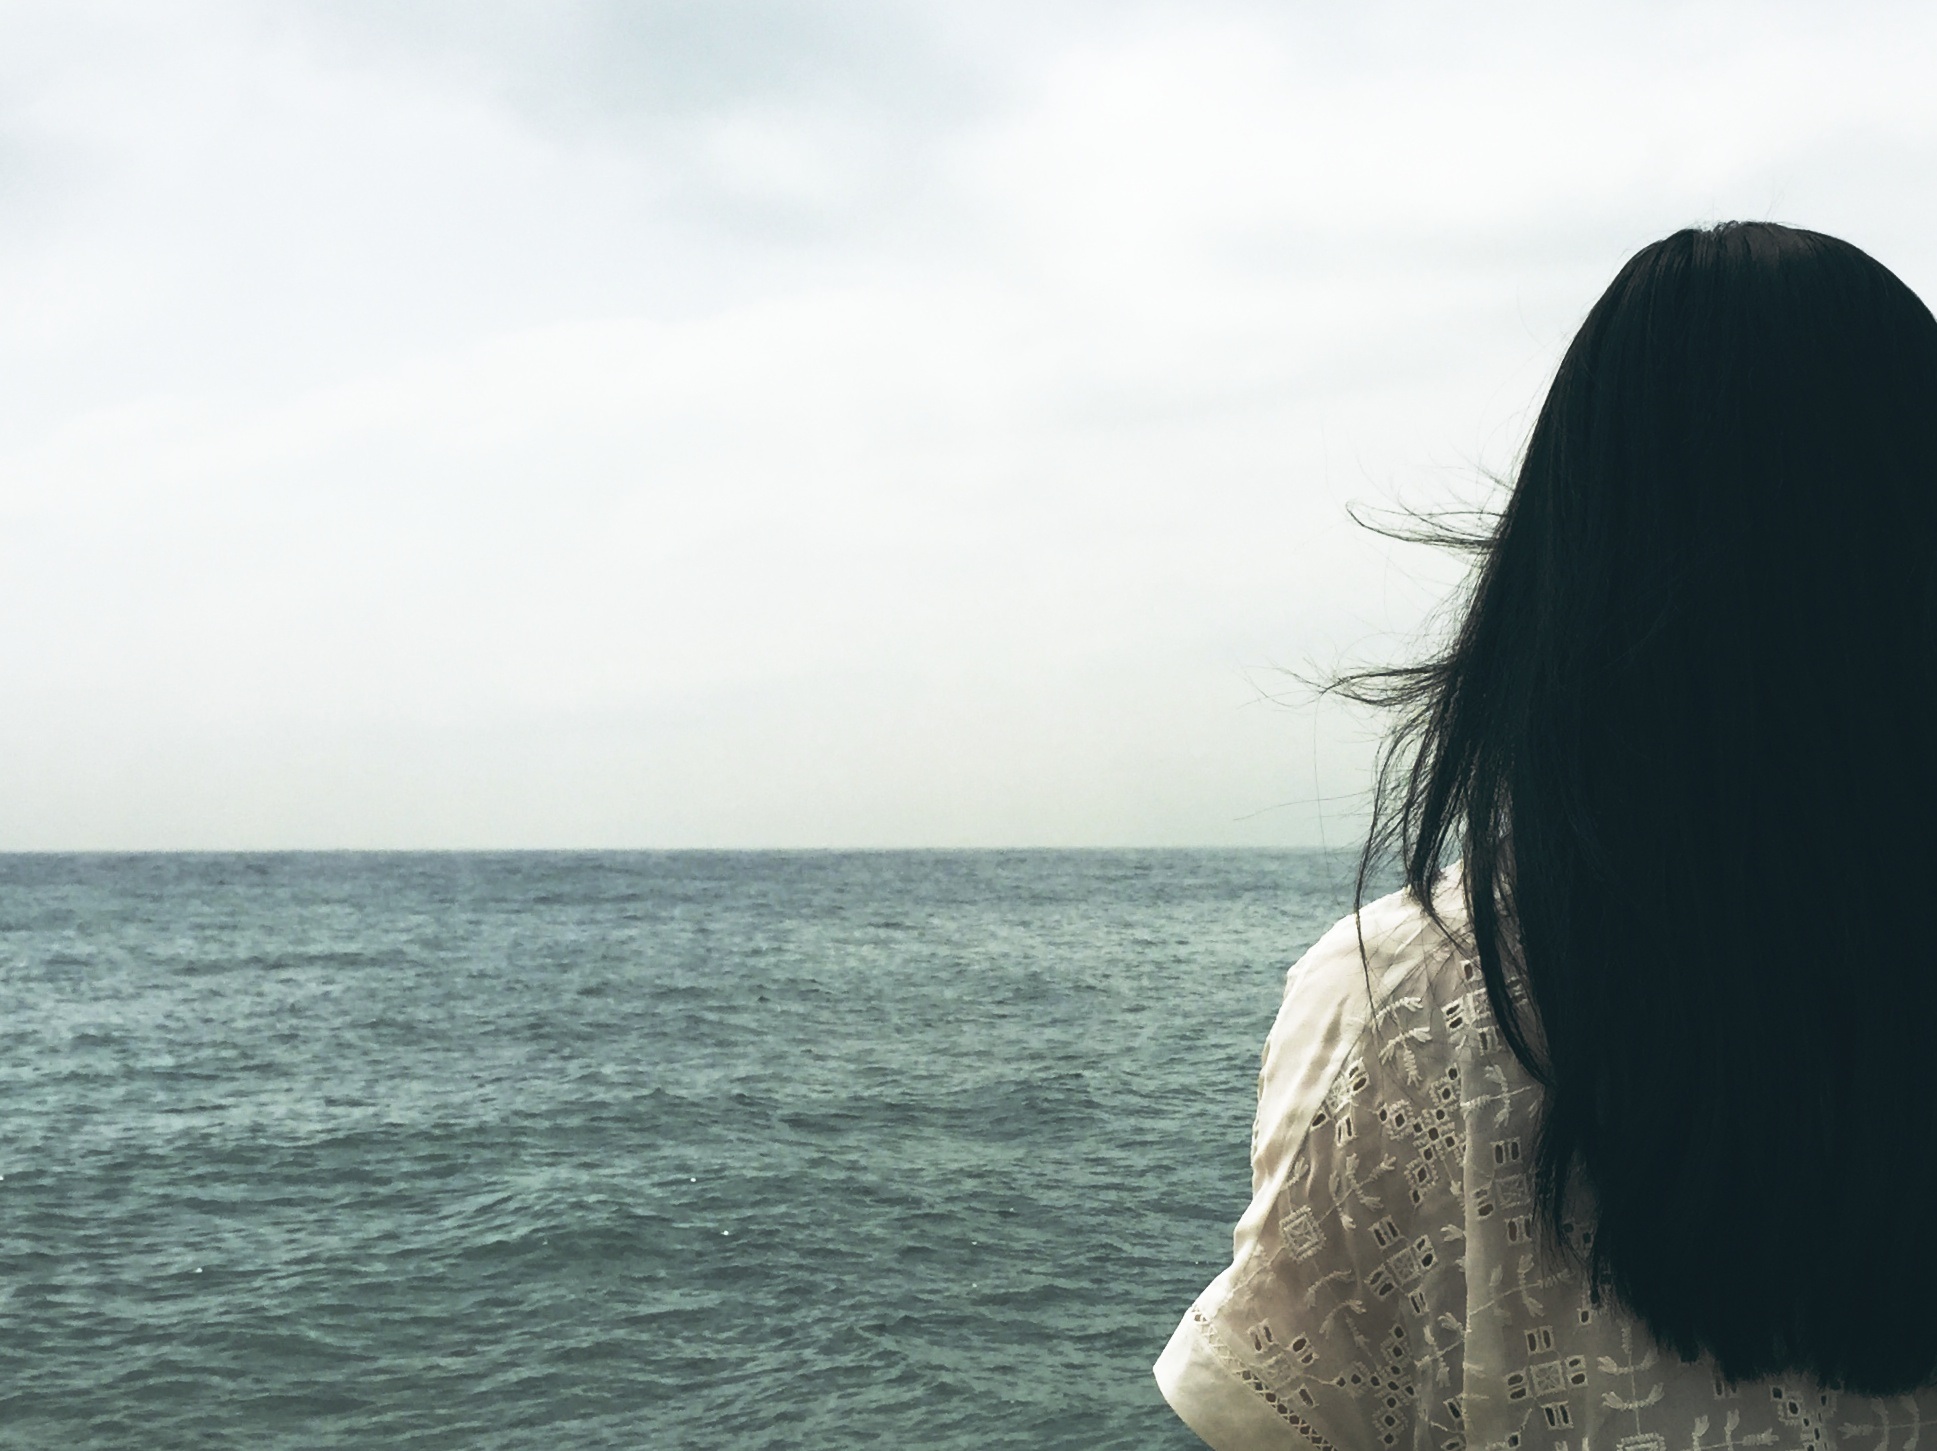
beach, sea, coast, water, sand, ocean, horizon, person, cloud, woman, sunlight, shore, wave, view, wind, brunette, bay, blue, body of water, outside